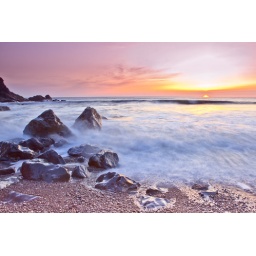
Somewhere near second beach in Olympic National Park, and my first real attempt at a long exposure beach and rocks shot...